Wally Hammond

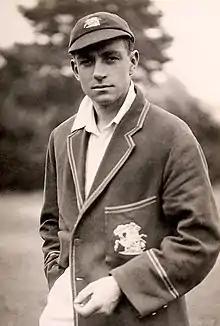
Hammond in around 1930

Walter Reginald Hammond (19 June 1903 – 1 July 1965) was an English first-class cricketer who played for Gloucestershire in a career that lasted from 1920 to 1951. Beginning as a professional, he later became an amateur and was appointed captain of England. Primarily a middle-order batsman, "Wisden Cricketers' Almanack" described him in his obituary as one of the four best batsmen in the history of cricket. He was considered to be the best English batsman of the 1930s by commentators and those with whom he played; they also said that he was one of the best slip fielders ever. Hammond was an effective fast-medium pace bowler and contemporaries believed that if he had been less reluctant to bowl, he could have achieved even more with the ball than he did.